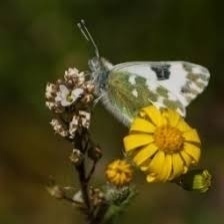
Species: EASTERN DAPPLE WHITE
Butterfly family (ImageNet category): cabbage_butterfly